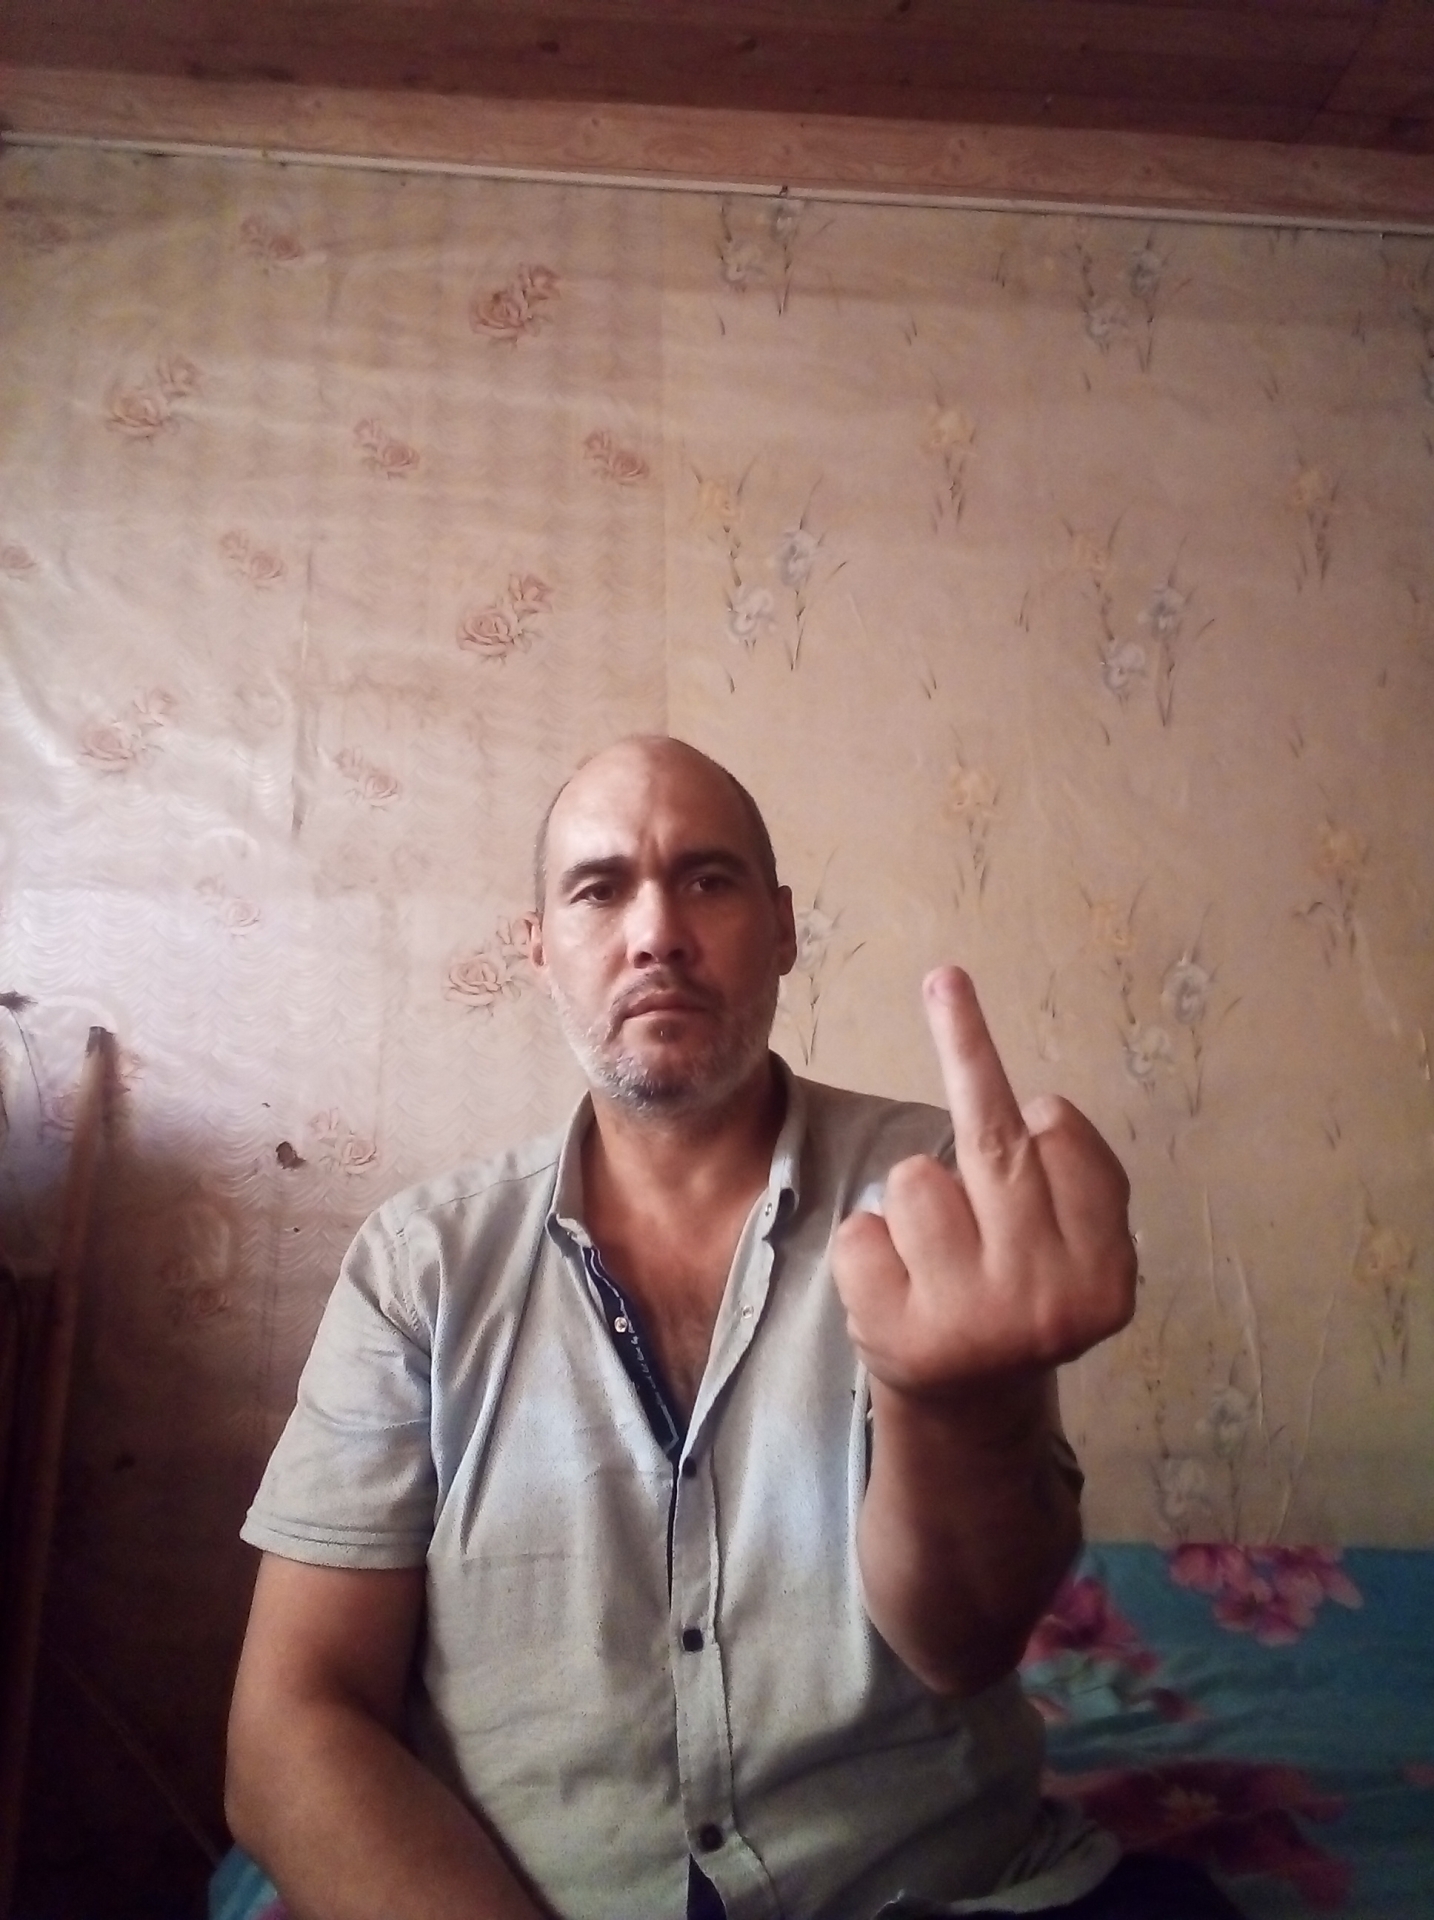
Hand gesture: middle_finger